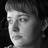
Emotion: sad